Katie Hinde

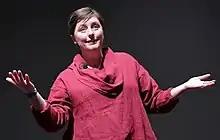
Hinde speaks at the National Institutes of Health in 2016

Katherine (Katie) Hinde is an Associate Professor of Evolutionary Biology and Senior Sustainability Scientist at Arizona State University, where she researches lactation. She is also a science writer and science communicator.